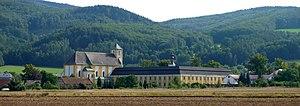
Bílá Voda est une commune du district de Jeseník, dans la région d'Olomouc, en République tchèque. Sa population s'élevait à 314 habitants en 2018.
Les lieux de mission de la Communauté du Chemin Neuf constituent les points d'implantation de cette communauté. Depuis sa fondation en 1973, celle-ci s'est vu confier par les diocèses des paroisses, des foyers d'étudiants ou des maisons d'accueil spirituel. Elle a également été sollicitée par d'autres communautés religieuses travaillant à une mission particulière, et ayant choisi, pour diverses raisons, de partir et de confier au Chemin Neuf la mission de perpétrer son œuvre. Dans certaines occasions, le Chemin Neuf a reçu d'un légateur un lieu, généralement sous conditions d'utilisation. Enfin, il est arrivé que, constatant les besoins de la Communauté, celle-ci choisisse d'acheter un lieu pour s'y installer et développer sa spiritualité.